Rachael Cox-Davies

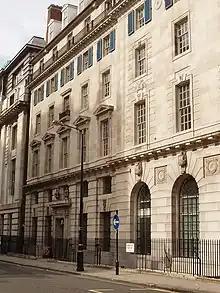
The Royal College of Nursing's second headquarters at 1 Henrietta Place/20 Cavendish Street, which Rachael Cox-Davies secured.

Rachael Annie Cox-Davies CBE, RRC Bar (1862 – 1944) was a British nurse, matron of the Royal Free Hospital, a leader in establishing the nursing profession in the United Kingdom and founding member of the Royal College of Nursing.